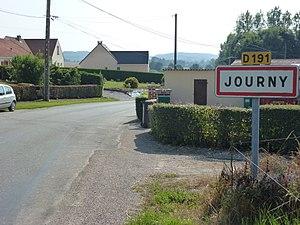
Journy est une commune française située dans le département du Pas-de-Calais en région Hauts-de-France.